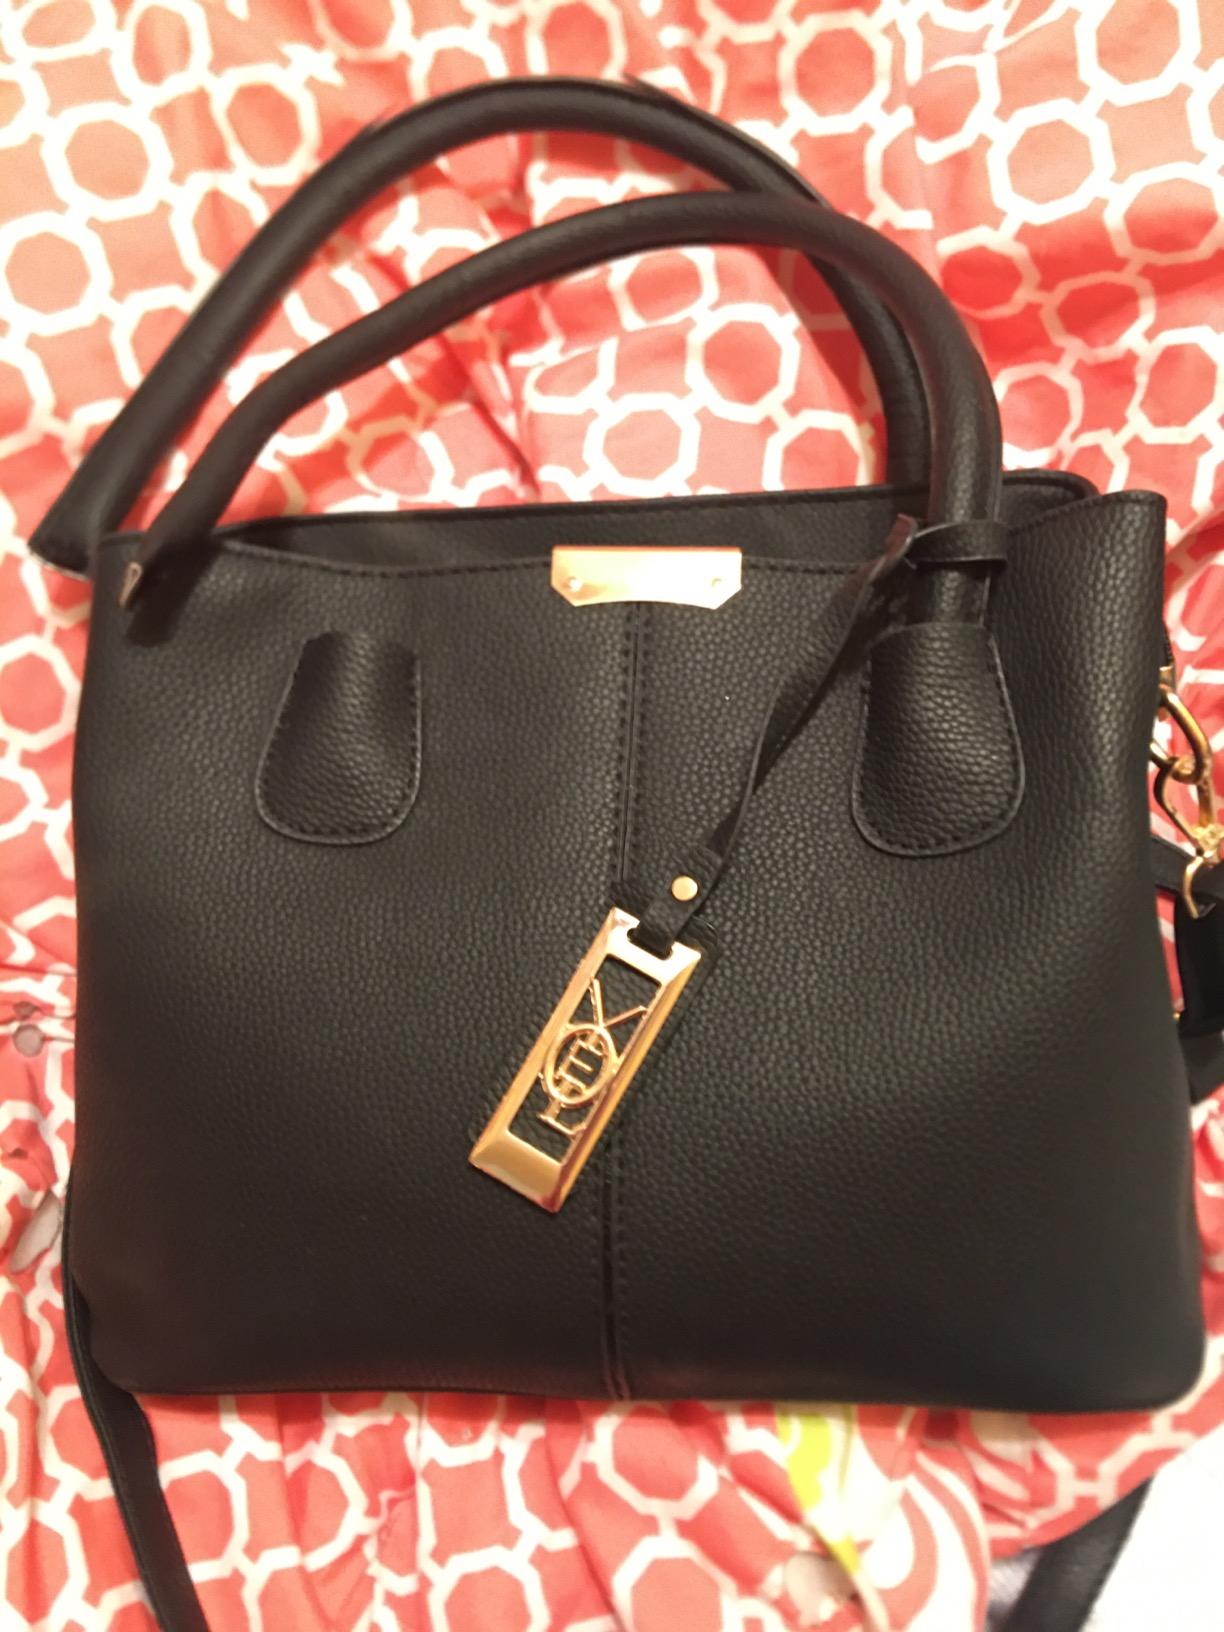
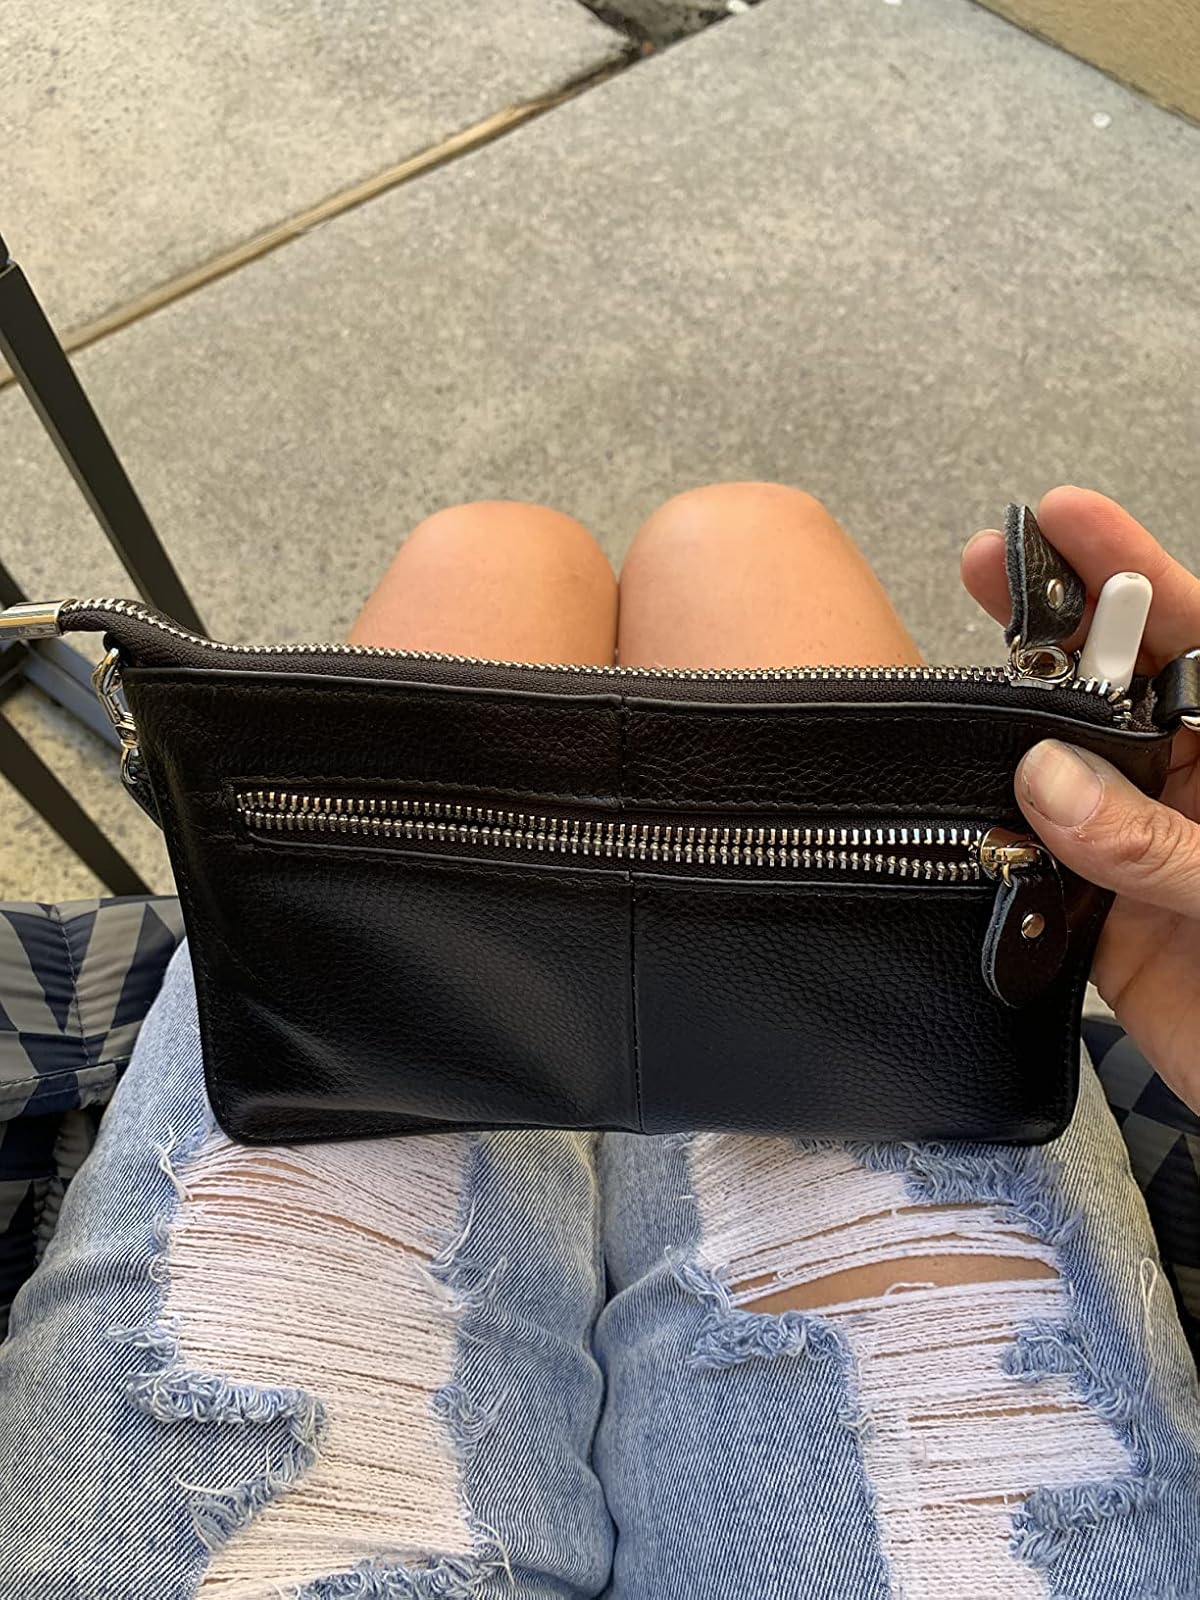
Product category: accessories_handbag
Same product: no